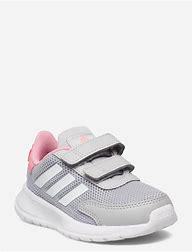
Brand: Adidas
Model: Tensaur